The Real Housewives of Orange County season 1

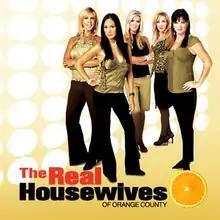
Cover used by the iTunes Store(Left to right) Gunvalson, De La Rosa, Waring, Bryant, and Keough

The first season of "The Real Housewives of Orange County", an American reality television series, was broadcast on Bravo. It aired from March 21, 2006, until May 9, 2006, and was primarily filmed in Orange County, California. Its executive producers are Adam Karpel, Alex Baskin, Douglas Ross, Gregory Stewart, Scott Dunlop, Stephanie Boyriven and Andy Cohen.